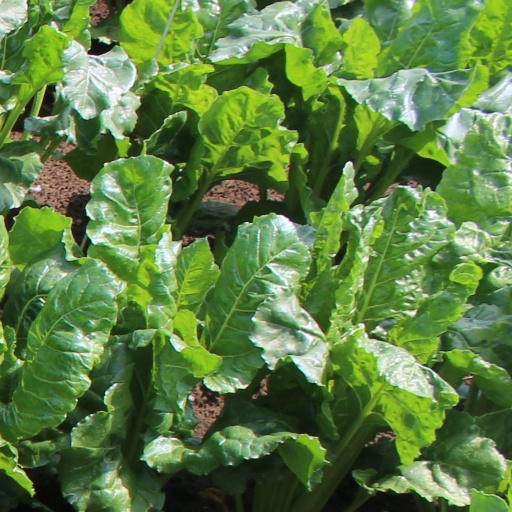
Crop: sugar beet